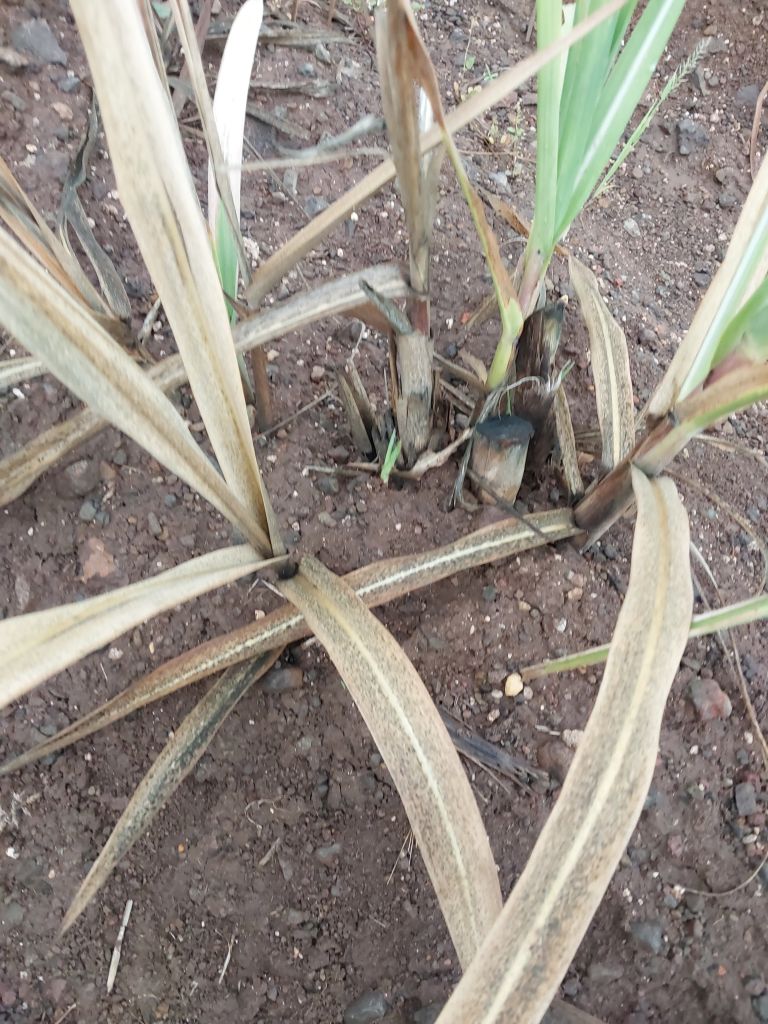
Label: Sett Rot